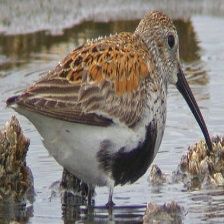
Species: DUNLIN
Scientific name: CALIDRIS ALPINA
ImageNet parent category: red-backed_sandpiper